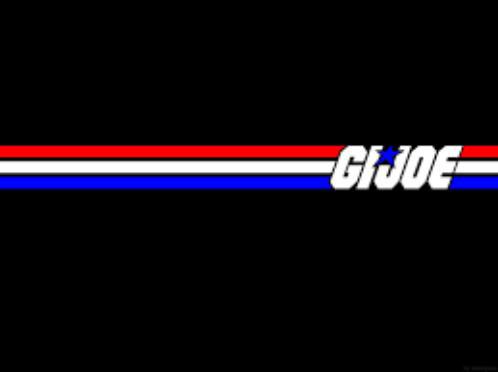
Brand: g.i. joe
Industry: Leisure